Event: Nepal Earthquake
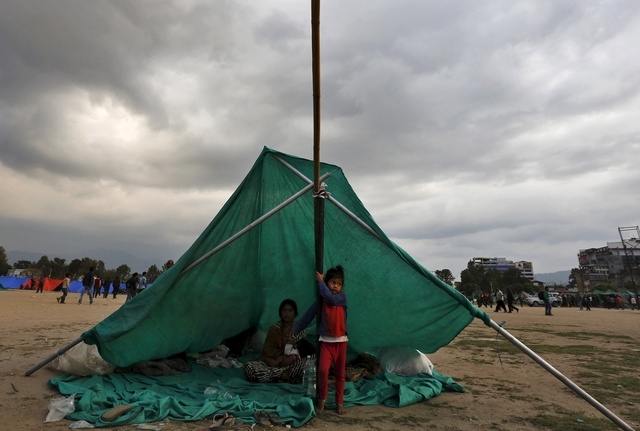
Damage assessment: no_damage